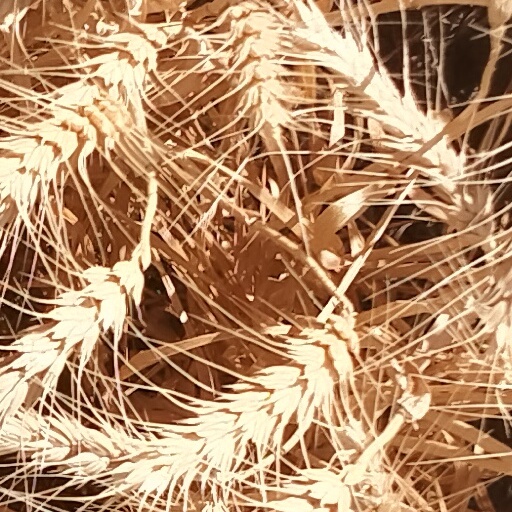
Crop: wheat